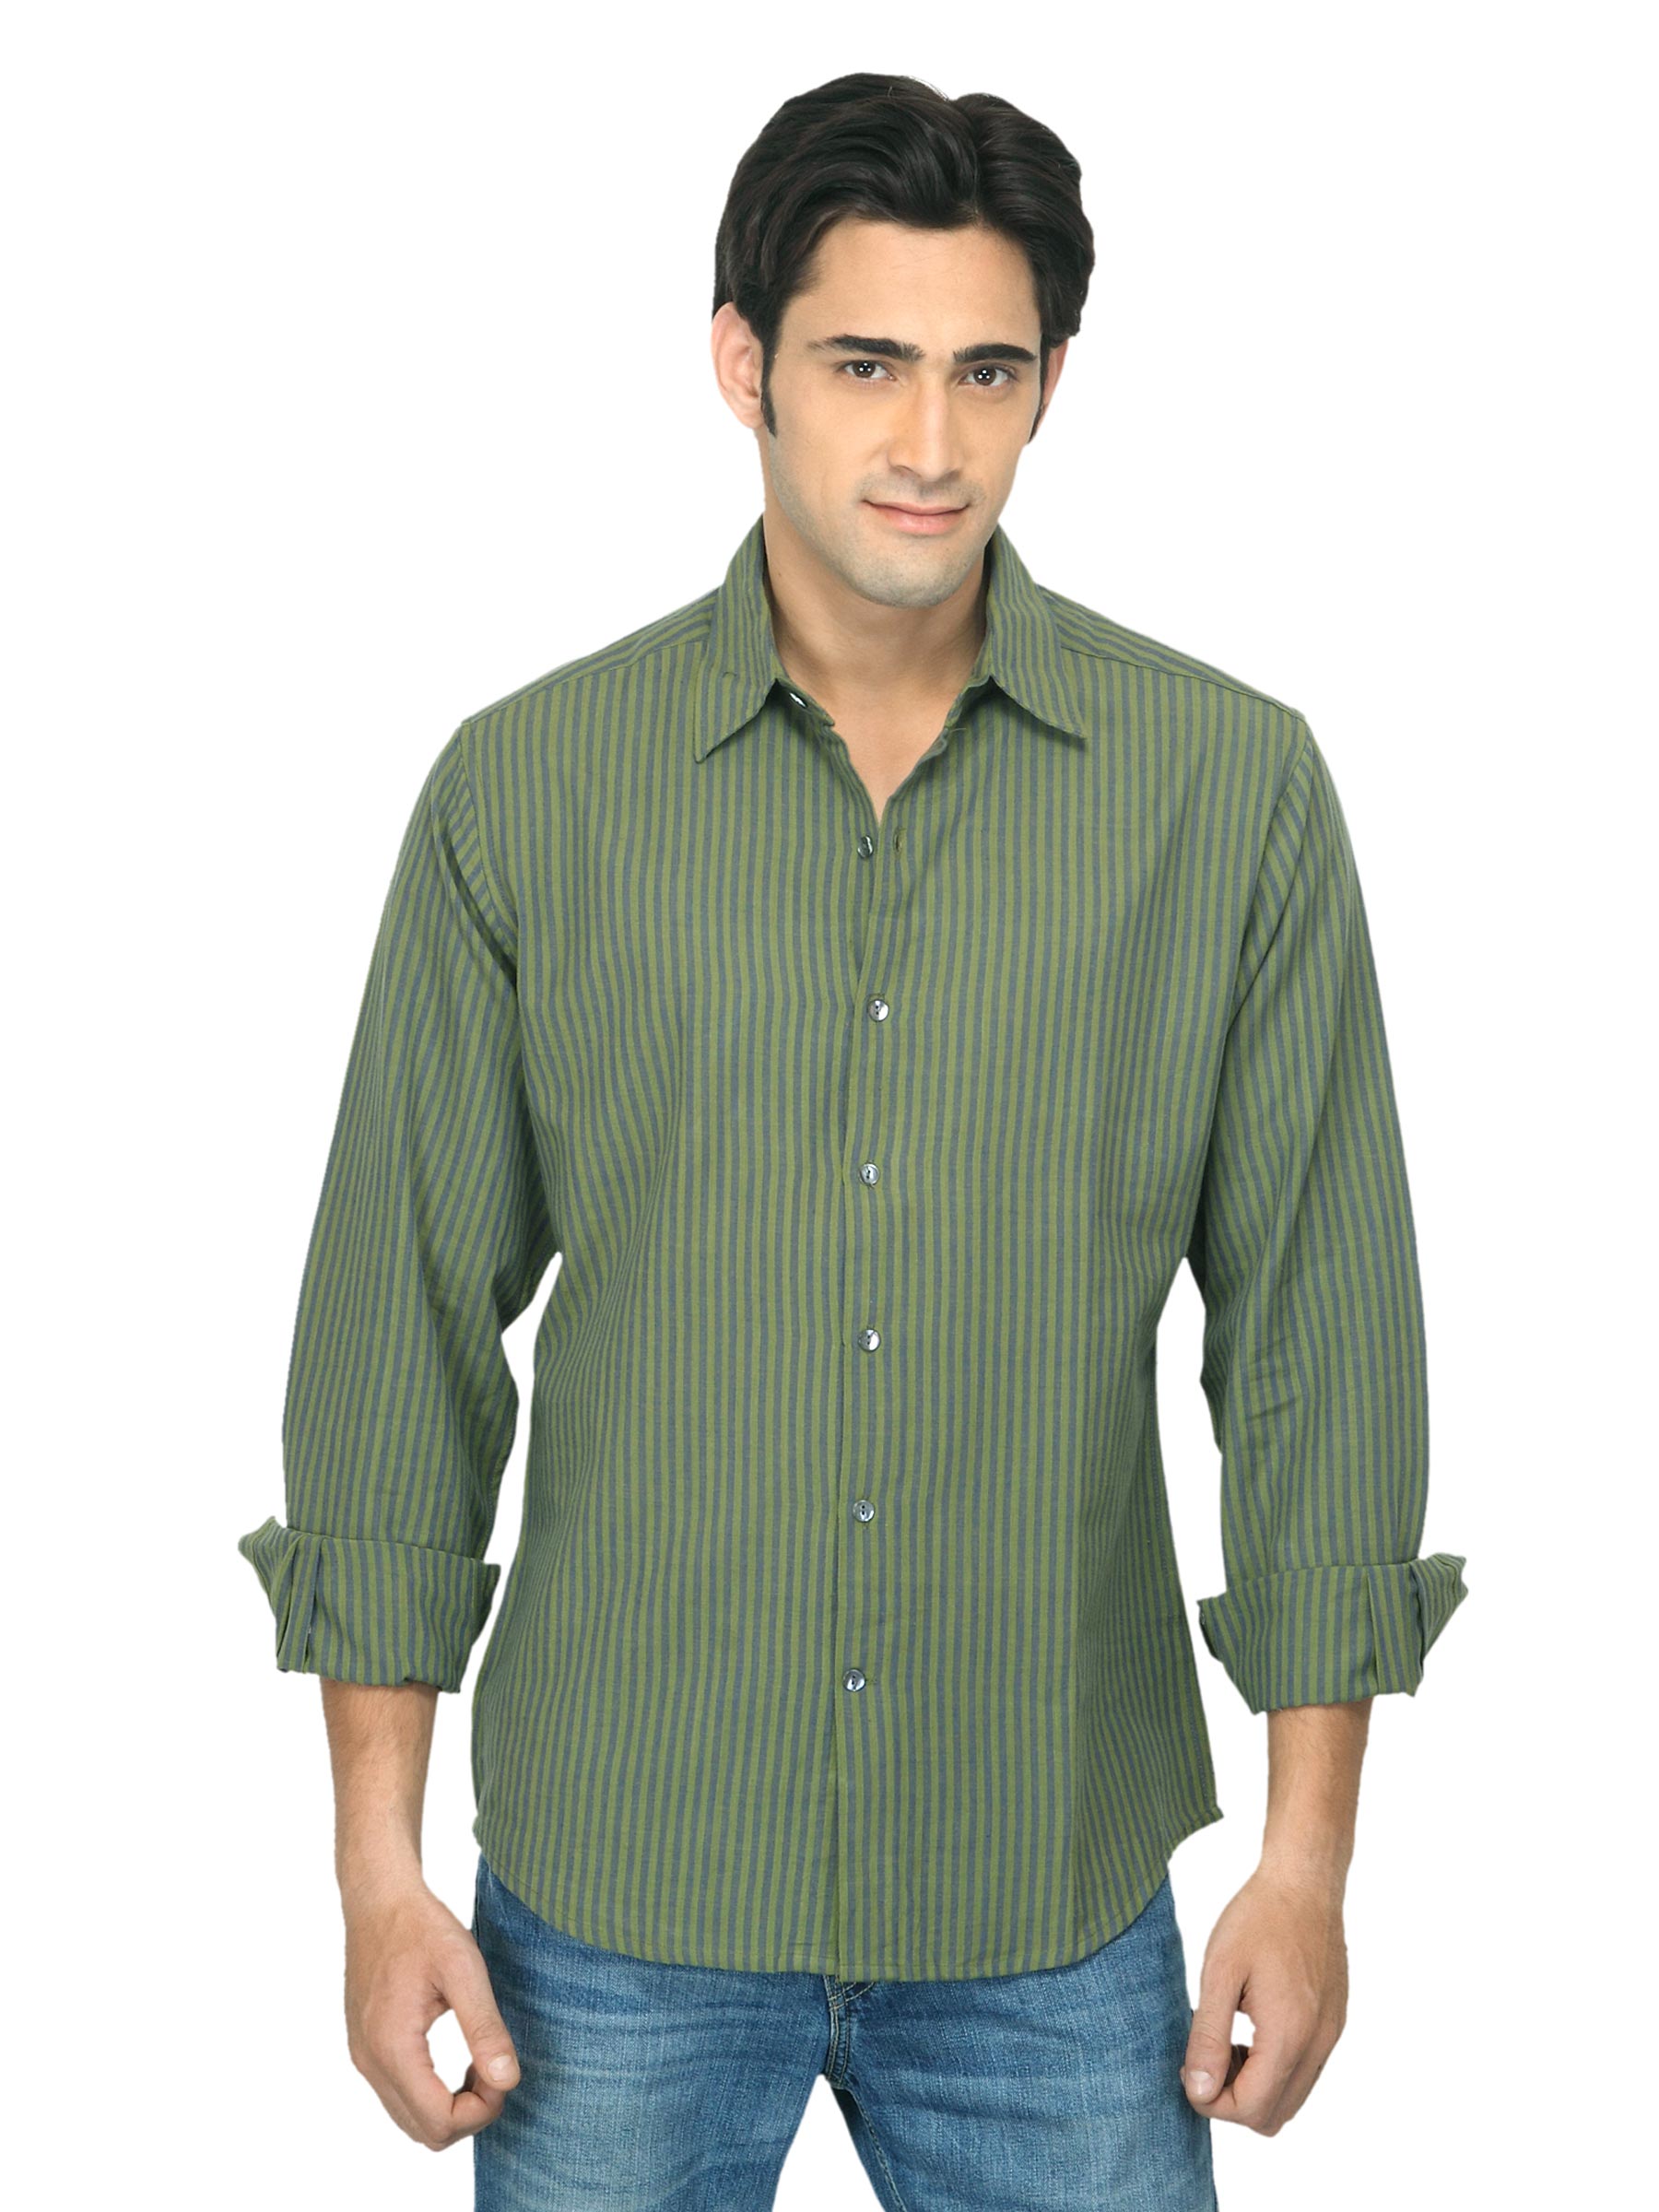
Fabindia Men Striped Green Shirt
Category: Apparel / Topwear / Shirts
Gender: Men
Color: Green
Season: Summer 2012
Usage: Ethnic